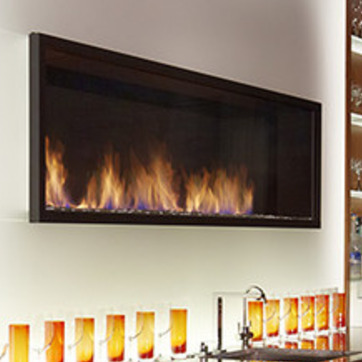
Material: other